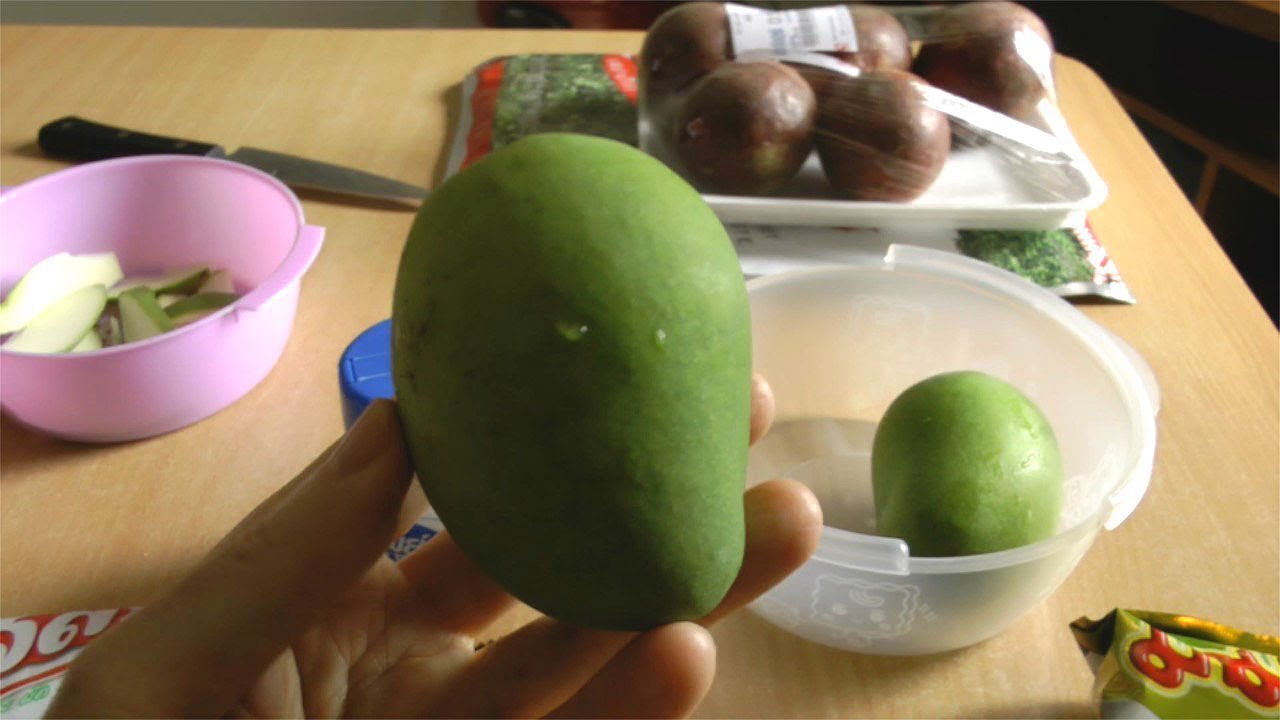
Label: Mango